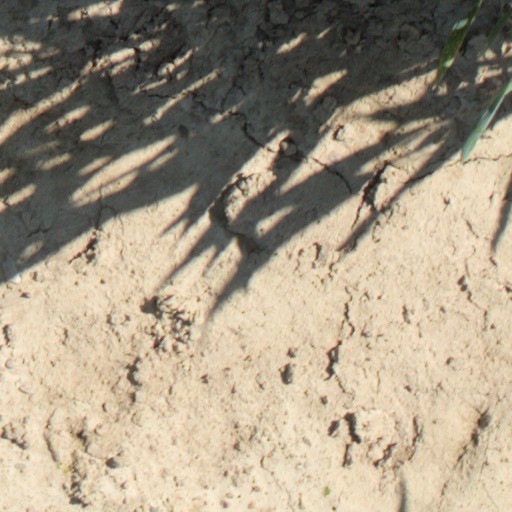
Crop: wheat